Malcolm B. Frost

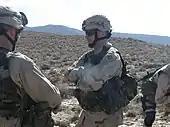
Frost in Kandahar Province, Afghanistan, in January 2003, during Operation Mongoose.

In 2000, Frost was assigned to the 82nd Airborne Division at Fort Bragg, North Carolina where he served as the Division Training Officer and Operations Officer for both the 3rd Battalion, 504th Parachute Infantry Regiment (PIR) and 1st Brigade (504th PIR). His tour as Brigade Operations Officer was highlighted by 1st Brigade's deployment to Afghanistan in 2002–2003 in support of Operation Enduring Freedom. From December 2002 to May 2003, the brigade was the U.S. Army's sole combat brigade in Afghanistan. It conducted over a dozen Brigade Air Assault operations, numerous Ground Assault Convoy operations, and several Air Drop and Civil Military operations. Under the theatre level Combined Joint Task Force 180 and the subordinate Combined Task Force 82, the brigade operated with numerous coalition and special operations partners against al-Qaeda and the Taliban.